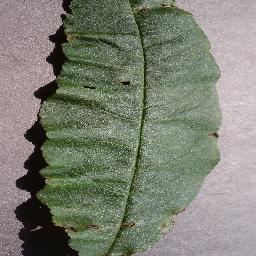
Label: Peach___Bacterial_spot